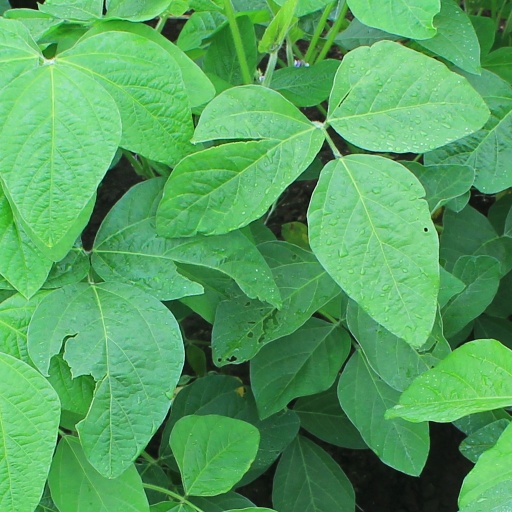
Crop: soybean